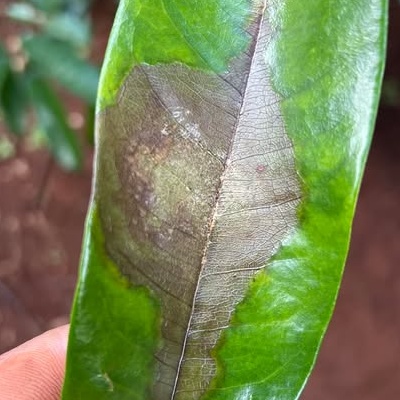
Label: Leaf_Rhizoctonia